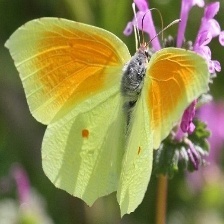
Species: CLEOPATRA
Butterfly family (ImageNet category): sulphur_butterfly